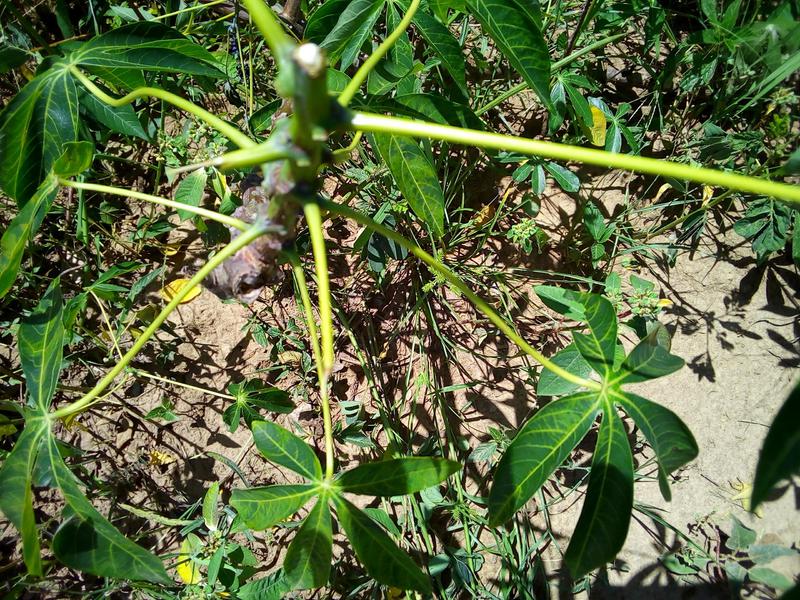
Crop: cassava
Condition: healthy